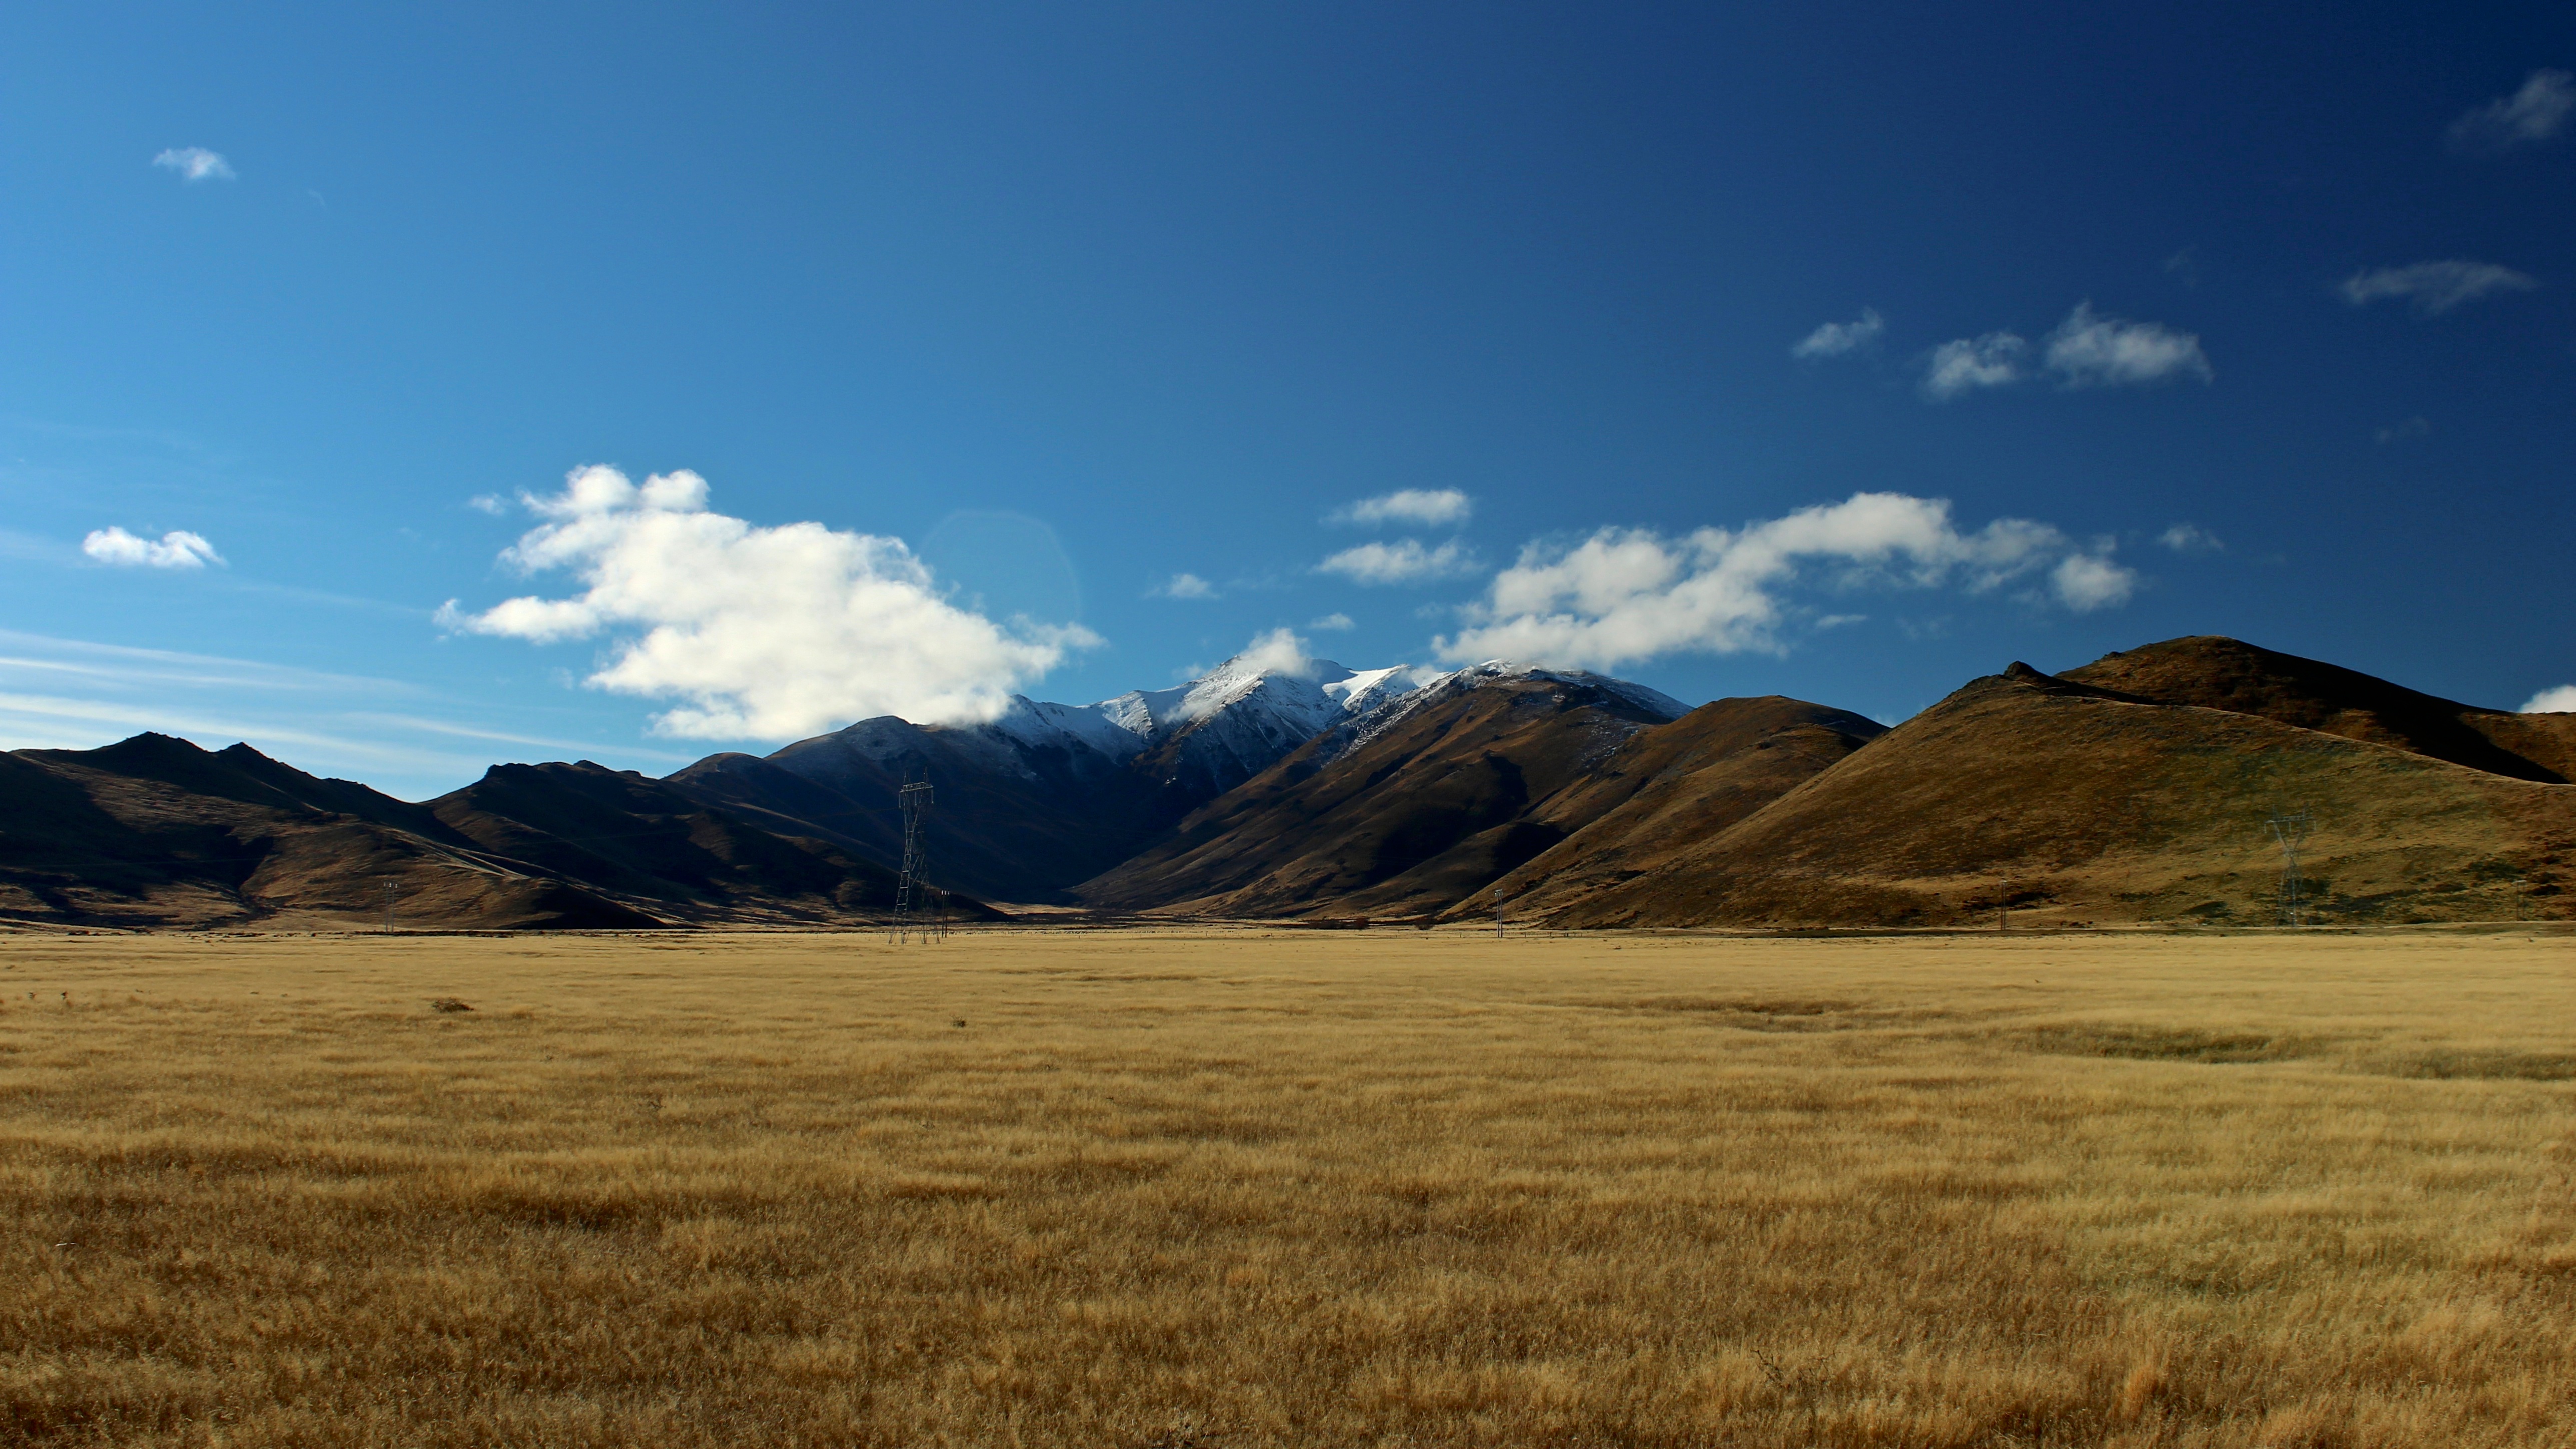
landscape, nature, horizon, wilderness, mountain, cloud, sky, field, meadow, prairie, morning, hill, dawn, valley, mountain range, dusk, savanna, plain, grassland, badlands, plateau, fell, habitat, loch, ecosystem, steppe, rural area, landform, natural environment, geographical feature, mountainous landforms